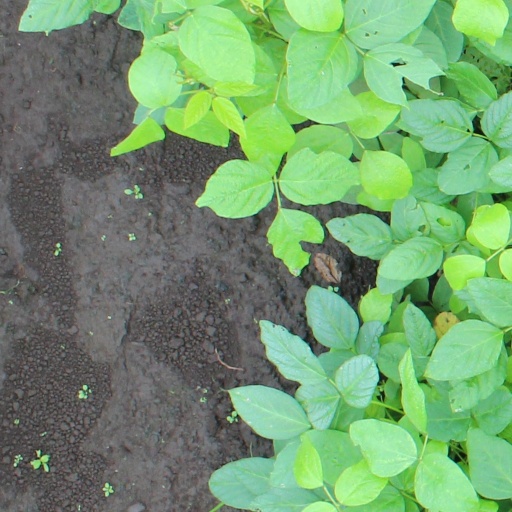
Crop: soybean